Lacovia High School

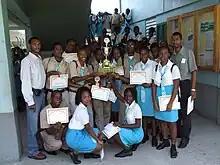
The 2008 art team and coaches display their trophies and certificates, and provide examples of contemporary uniforms.

From its inception to date, Lacovia High has had seven principals: